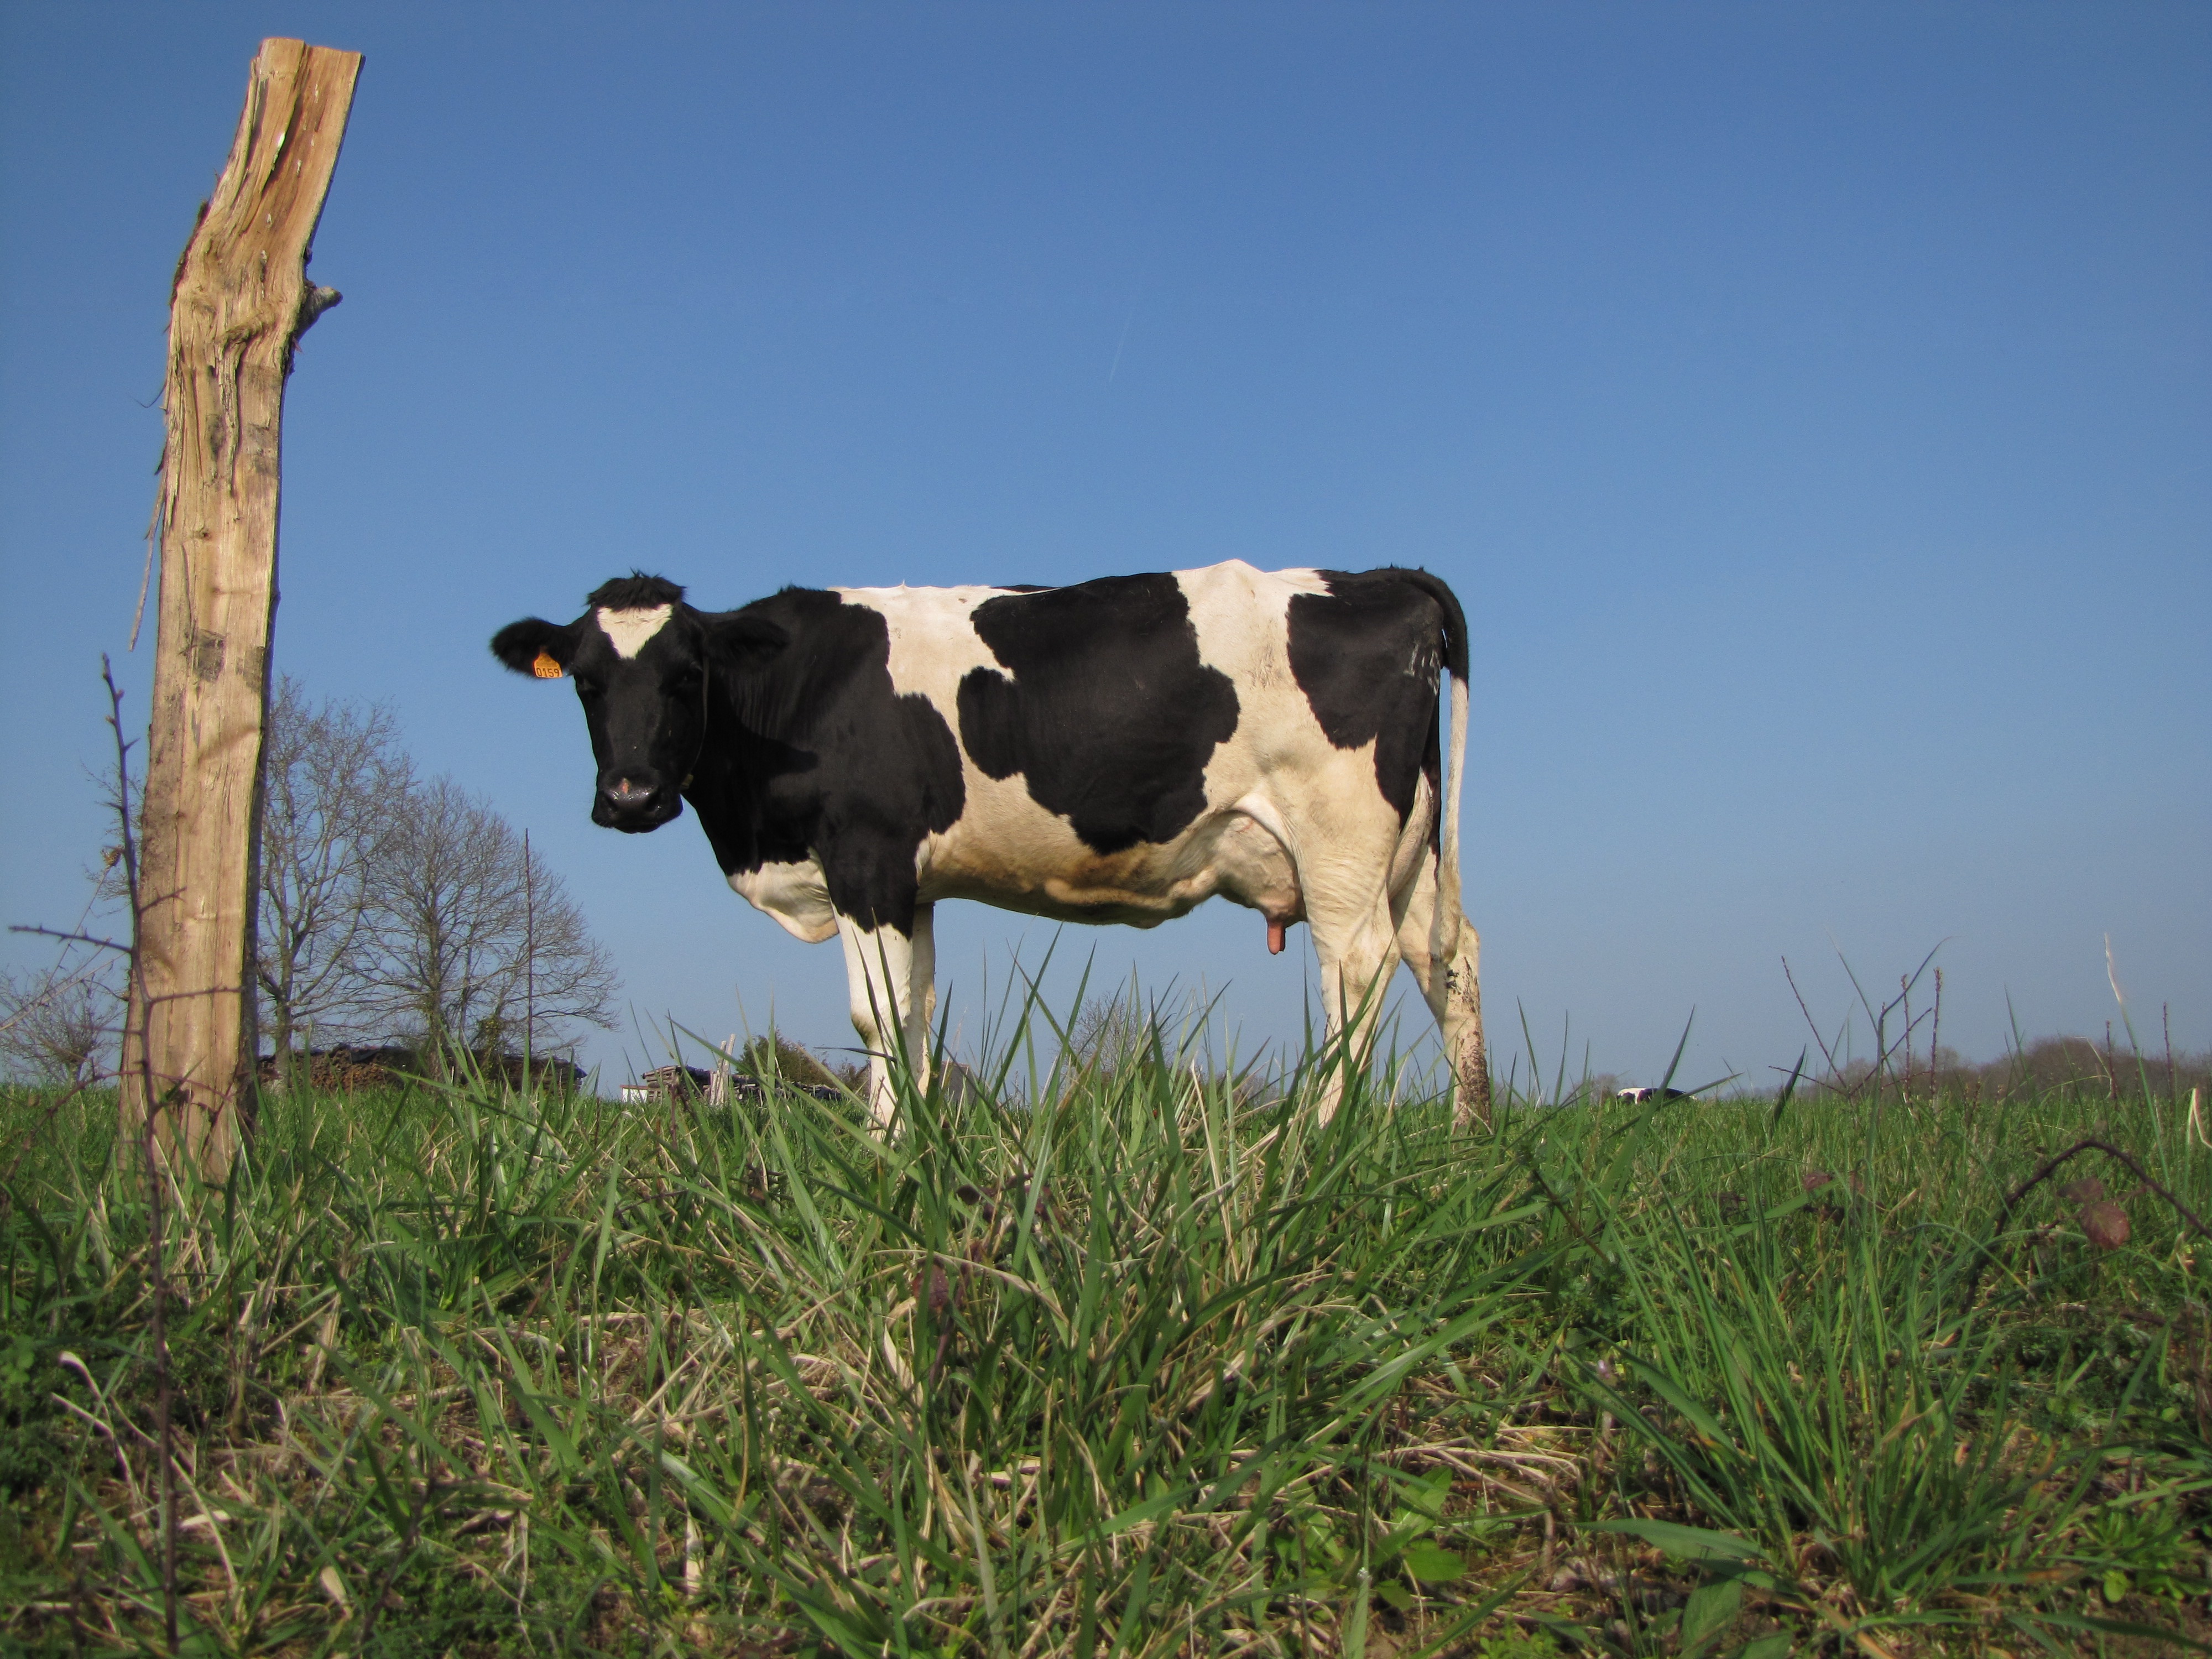
grass, field, farm, meadow, prairie, food, cow, pasture, grazing, mammal, agriculture, bull, grassland, habitat, dairy cow, normande, natural environment, cattle like mammal, texas longhorn